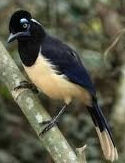
Species: PLUSH CRESTED JAY
Scientific name: CYANOCORAX CHRYSOPS
ImageNet parent category: jay